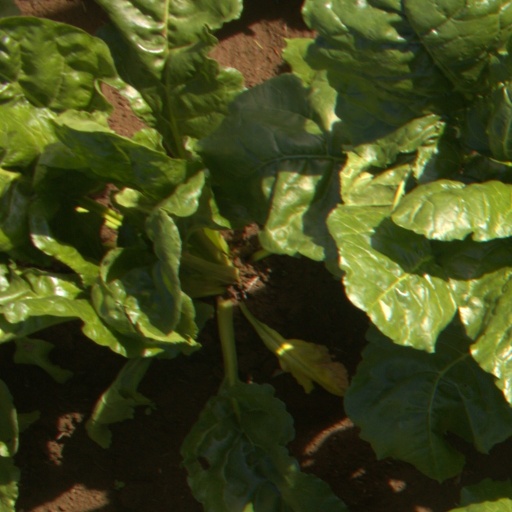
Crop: sugar beet